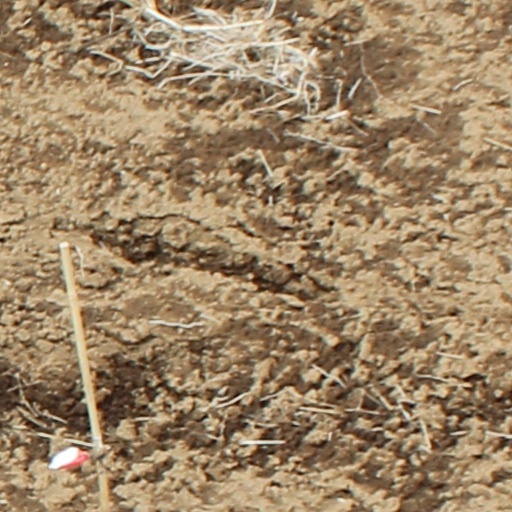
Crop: wheat